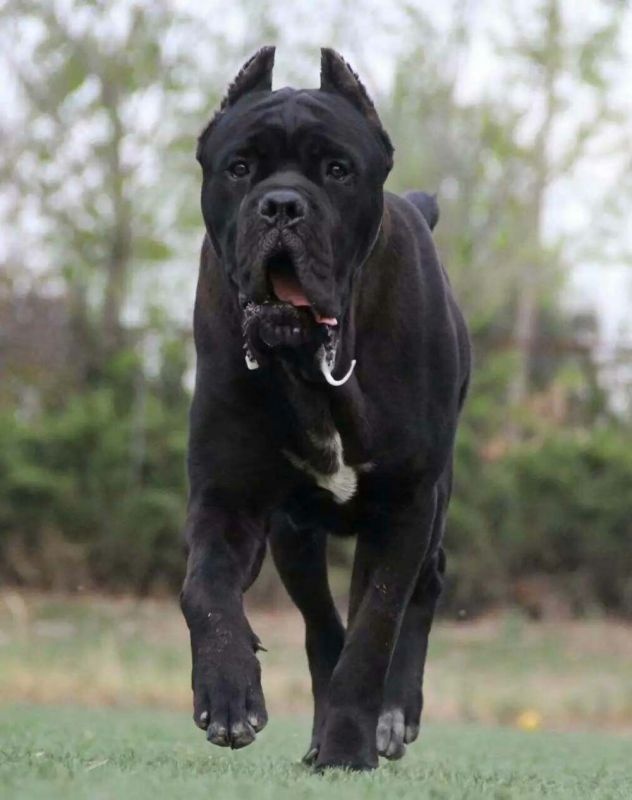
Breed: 253-n000105-Cane_Carso